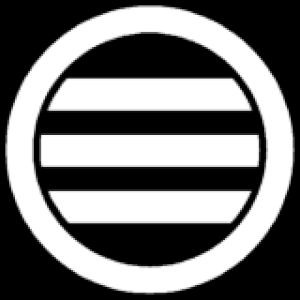
Le clan Sakuma est un clan japonais né pendant la période Sengoku. Le clan Sakuma descend du clan Miura de la province de Sagami. Le clan Sakuma résidait dans la province d'Owari, au château de Yamazaki. Le clan Sakuma servait Nobunaga Oda.